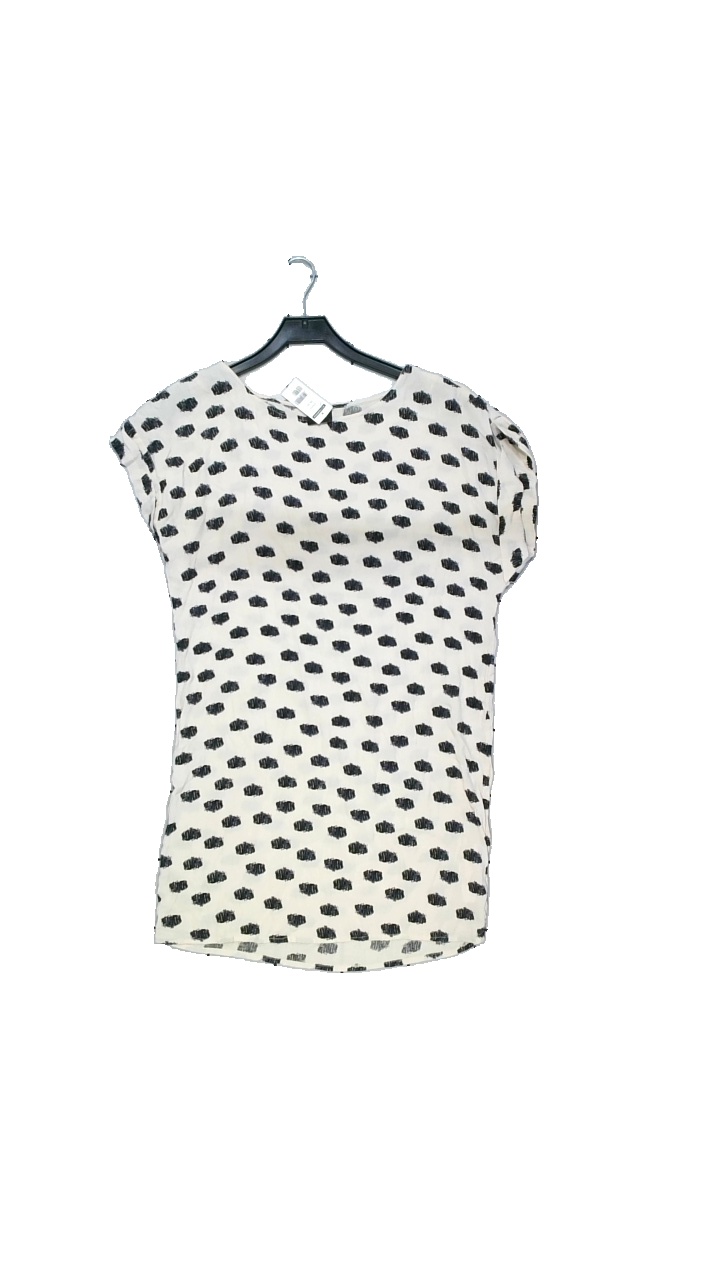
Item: Dress (Ladies)
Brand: Vila
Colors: Black, Beige
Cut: Regular, Loose
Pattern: Dots
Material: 100% viscose
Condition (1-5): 4
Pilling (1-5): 4
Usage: Reuse
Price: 50-100